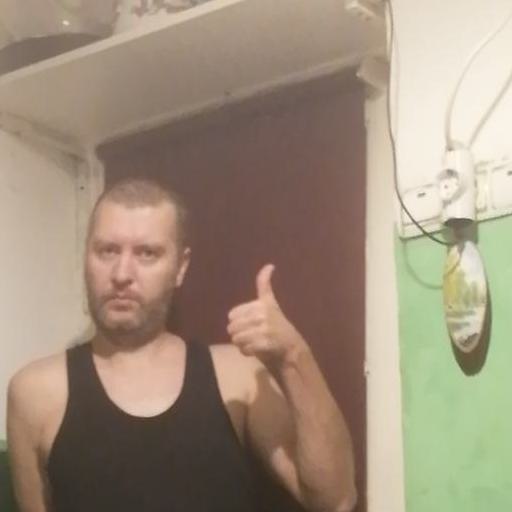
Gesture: like